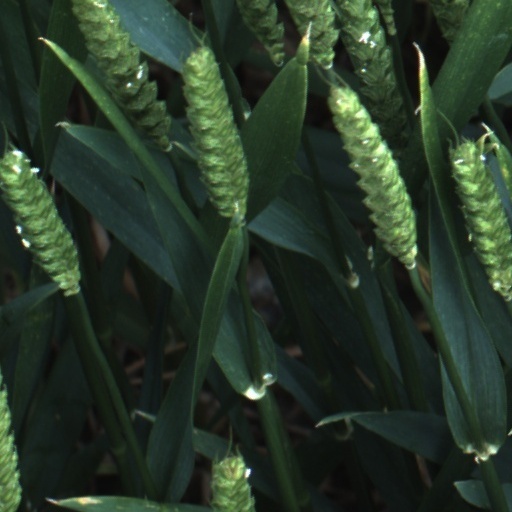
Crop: wheat